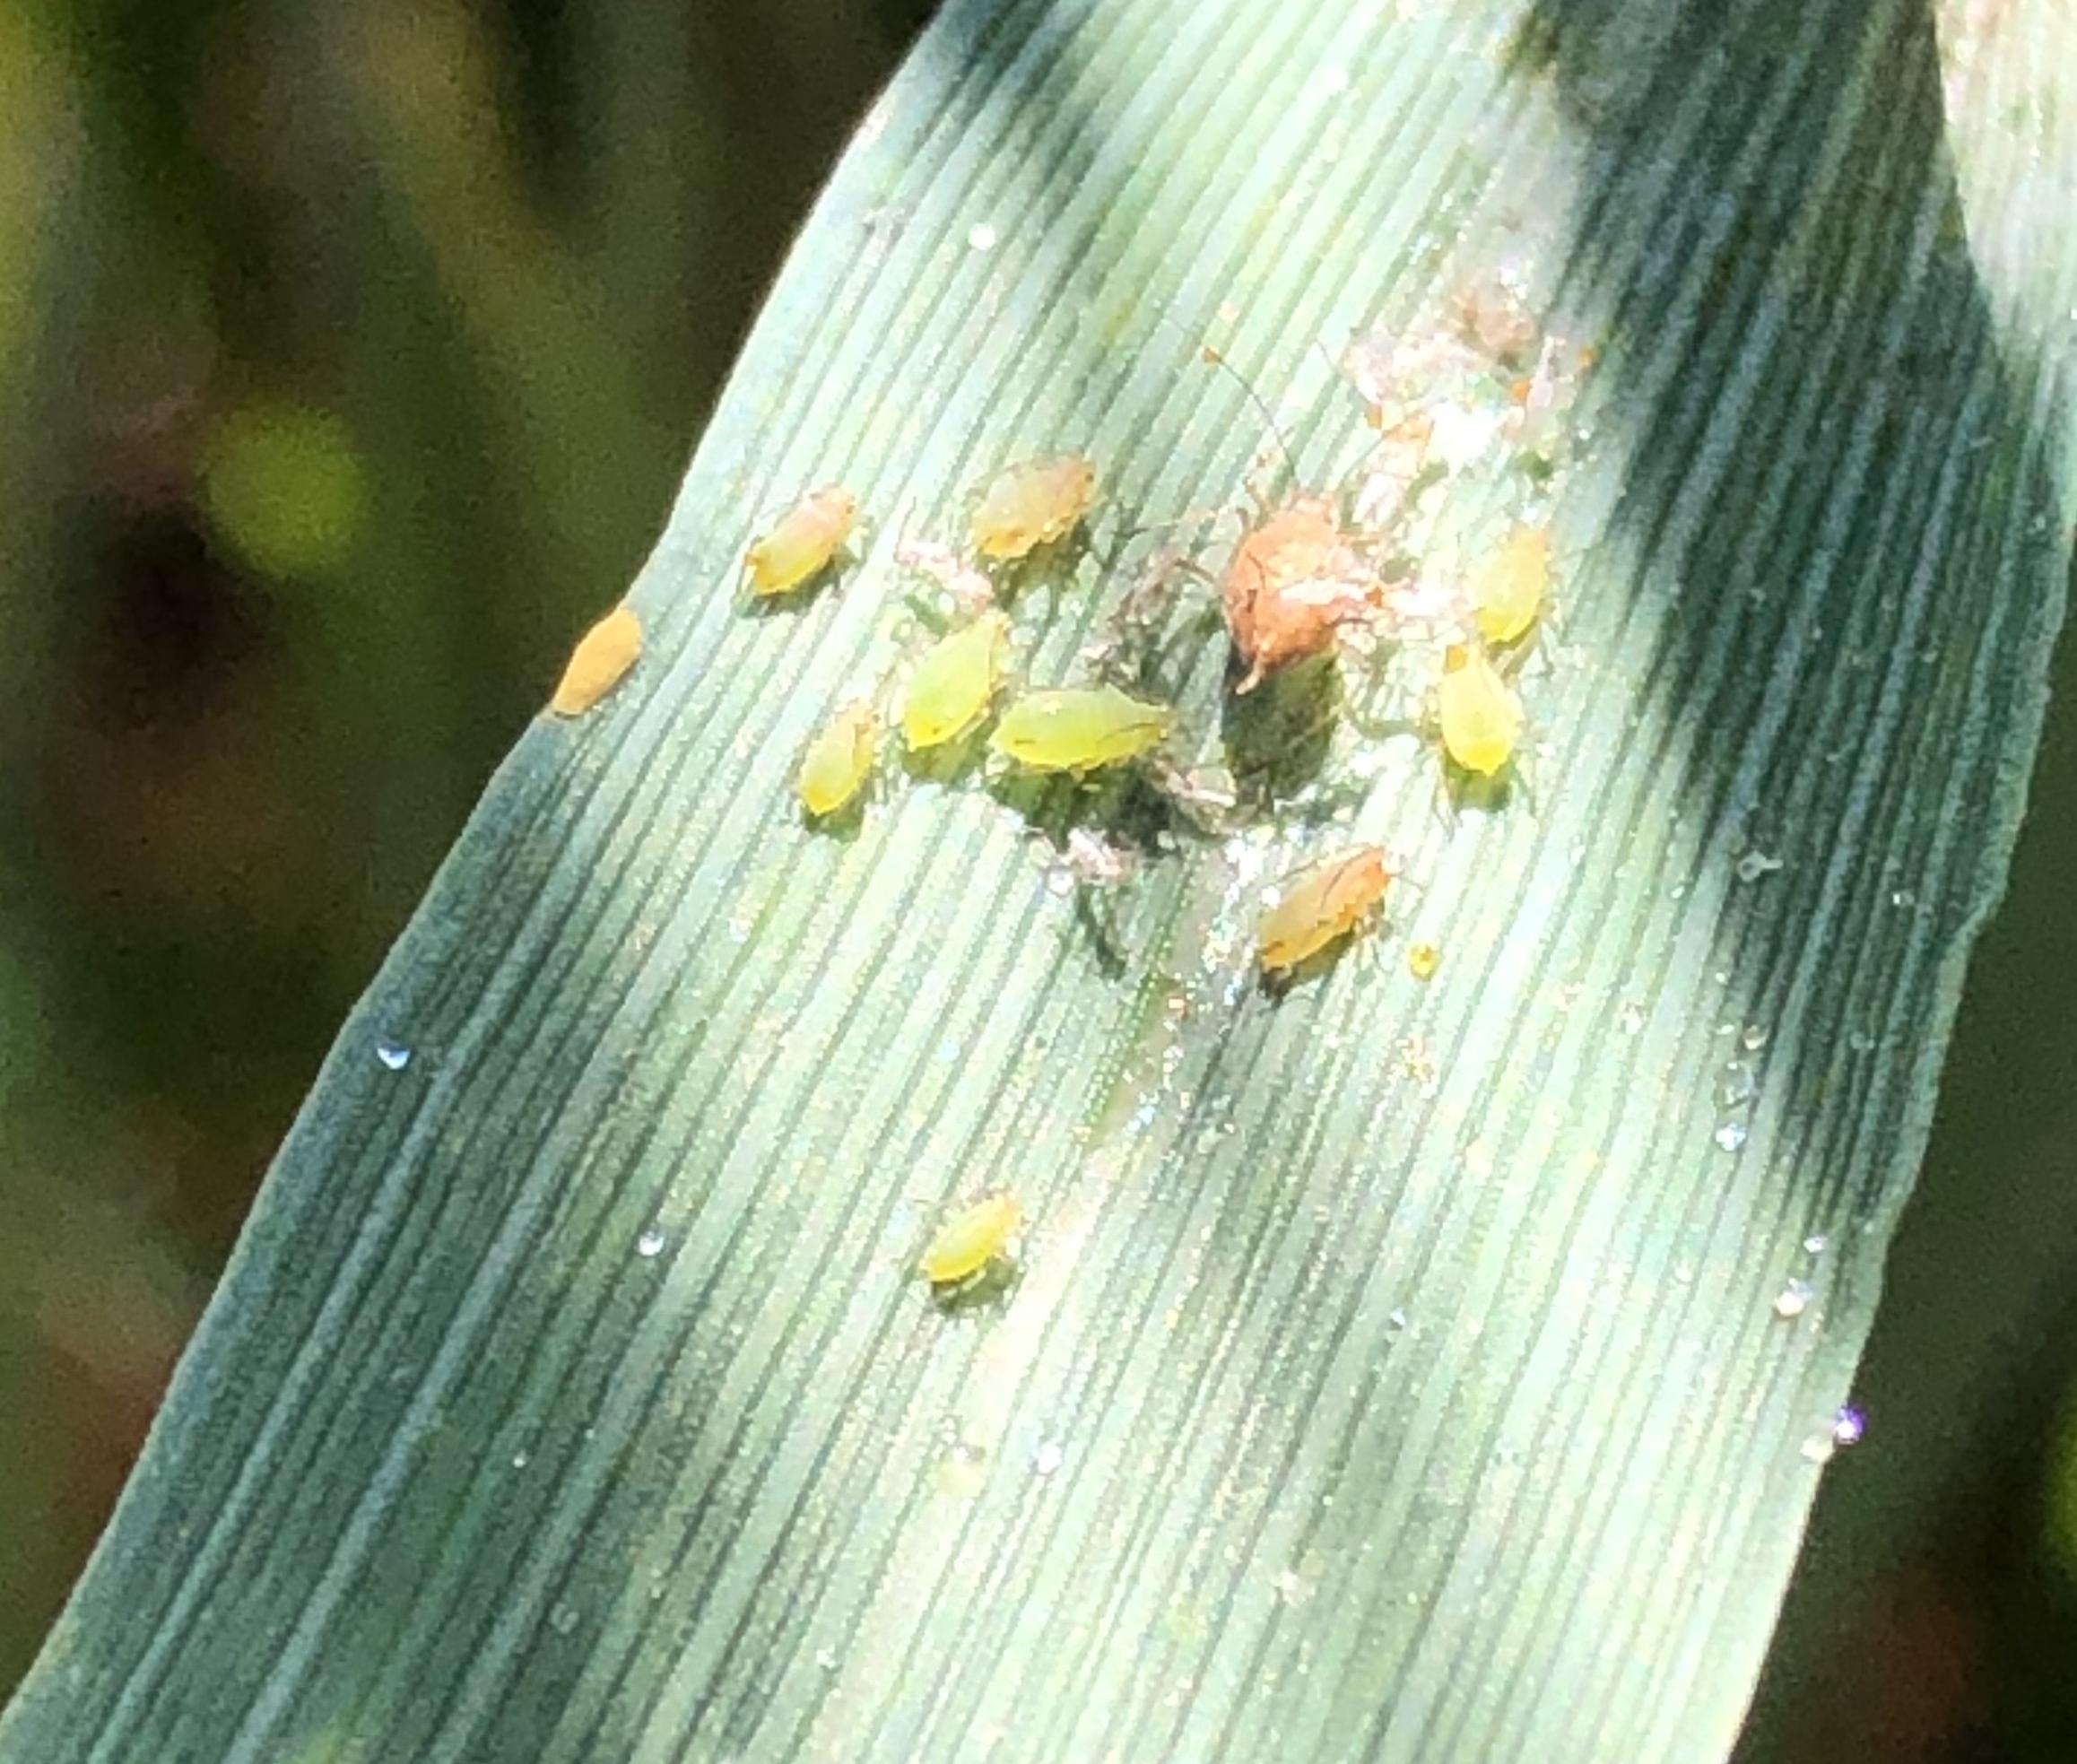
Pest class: english_grain_aphid